Meriam's Corner

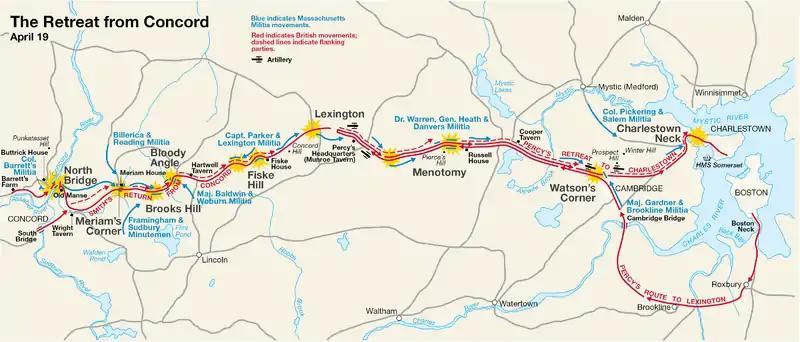
A National Park Service map showing the redcoats' retreat from Concord

Lieutenant Colonel Francis Smith, concerned about the safety of his men, sent flankers to follow a ridge and protect his forces from the roughly one thousand colonials now in the field as the British marched east out of Concord. This ridge ended near Meriam's Corner, a crossroads about a mile (2 km) outside the village of Concord, where the main road came to a narrow bridge across Elm Brook, a tributary of Mill Brook. To cross the bridge, the British had to pull the flankers back into the main column and close ranks to a mere three soldiers abreast. Colonial militia companies arriving from the north and east had converged at this point and presented a clear numerical advantage over the regulars. The British were now witnessing once again what General Thomas Gage had hoped to avoid by dispatching the expedition in secrecy and in the dark of night: the ability of the colonial militiamen to rise and converge by the thousands when British forces ventured out of Boston. As the last of the British column marched over the bridge, the British rear guard wheeled and fired a volley at the colonial militiamen, who had been firing irregularly and ineffectively from a distance but now had closed to within musket range. The colonists returned fire, this time with deadly effect. Two regulars were killed and perhaps six wounded, with no colonial casualties. Smith sent out his flanking troops again after crossing the small bridge.